Hakushu (Shinto)

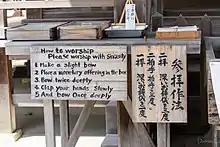
Worshiping manners, 2016, Nagoya, Japan. The etiquette of Two bows, two claps, one bow is explained in both Japanese and English.

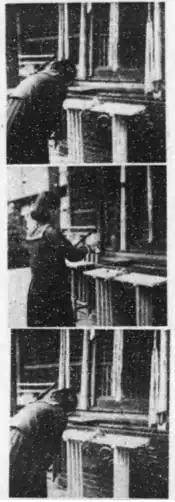
An example of prewar two-beat, one-beat worship. The upper row is the second worship, the middle row is the second clap, and the lower row is the first worship. This is the worship after offering the tamagushi, and the tamagushi can be seen on the table in front. Source: NDLJP:1054789/27.

Hakushu is a word used to refer to ceremonial clapping in Shinto. It is also known as Kashiwade.